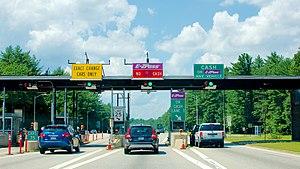
E-ZPass est un système de péage électronique utilisé sur la plupart des routes, ponts et tunnels à péage dans le Midwest et l'Est des États-Unis, jusqu'en Floride au sud et en Illinois à l'ouest. L'E-ZPass Interagency Group est composé de 39 agences membres en activité dans 17 États, qui utilisent la même technologie et permettent aux voyageurs d'utiliser le même transpondeur sur les routes à péage de tout le réseau. Depuis sa création en 1987, plusieurs systèmes indépendants utilisant la même technologie ont été intégrés au système E-ZPass, notamment l'I-Pass en Illinois et le NC Quick Pass en Caroline du Nord. Des négociations sont en cours pour une interopérabilité à l'échelle nationale aux États-Unis.